Immanuel Church (Tel Aviv)

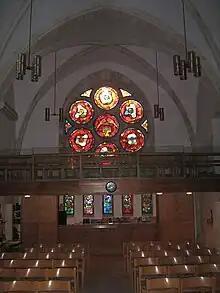
View through the main nave towards the western bay

The interior of the approximately oriented prayer hall is covered by cross vaults, on its northern side a pipe organ was installed on a loft.